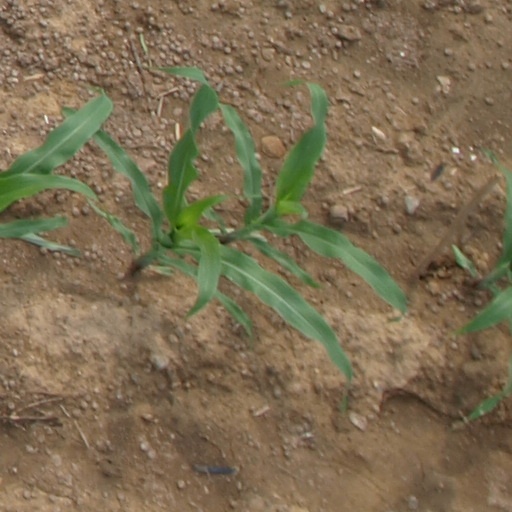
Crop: maize; corn